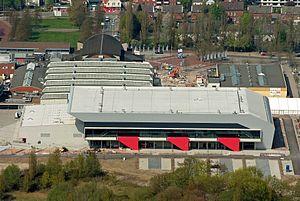
Le championnat du monde féminin de handball 2017 est la 23ᵉ édition de la compétition. Organisée par l'Allemagne en collaboration avec la Fédération internationale de handball et la Fédération allemande de handball, il a eu lieu du 1ᵉʳ au 17 décembre 2017.